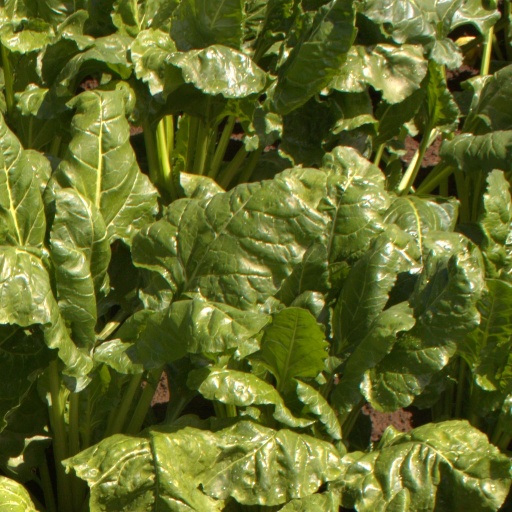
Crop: sugar beet